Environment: real
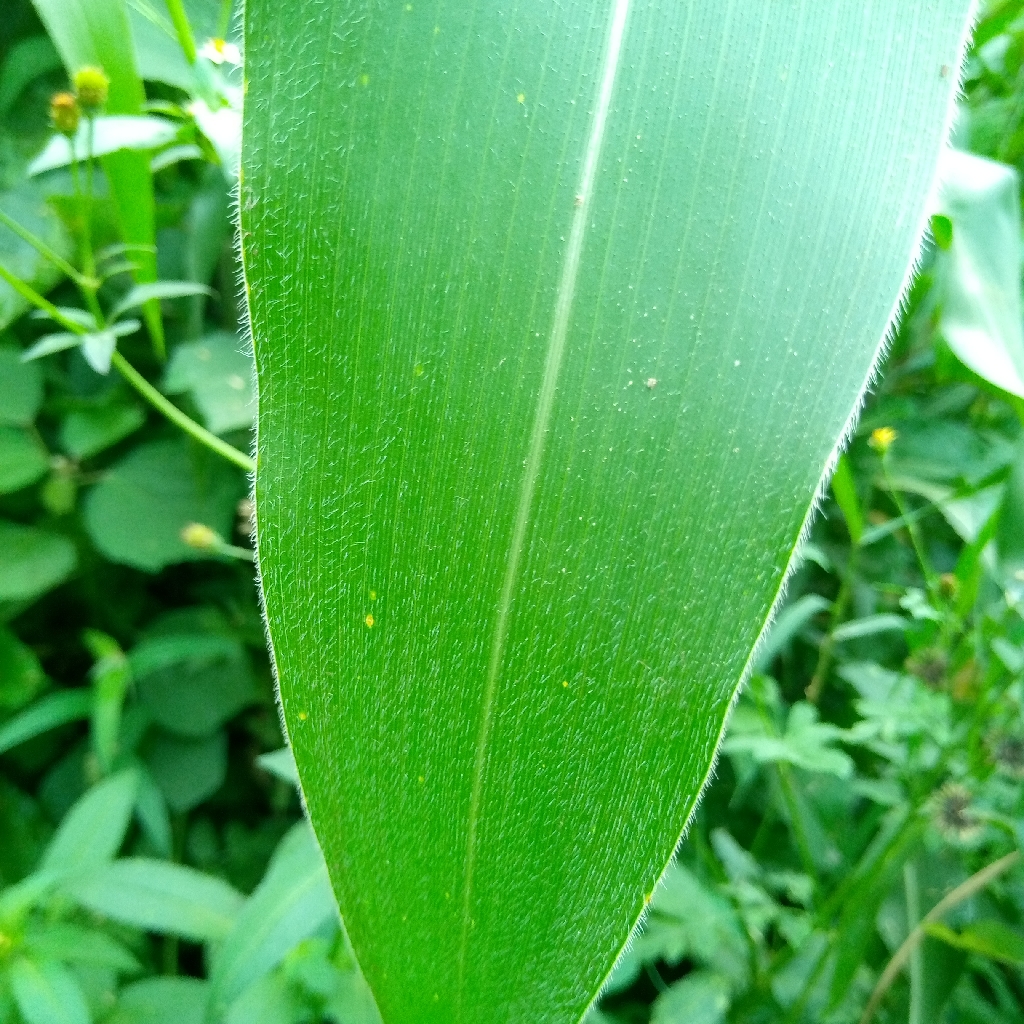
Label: healthy